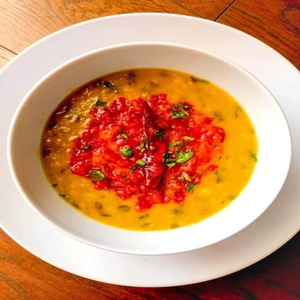
Dish: dal